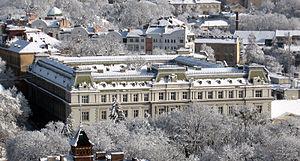
L’oblast de Lviv est une subdivision administrative de l'Ukraine occidentale. Sa capitale est la ville de Lviv, Lwów en polonais, Lemberg en allemand et Lvov en russe.